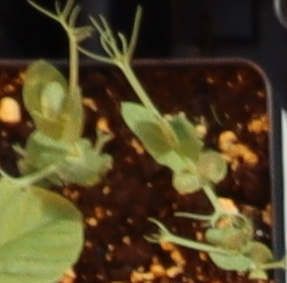
Label: Field Pea